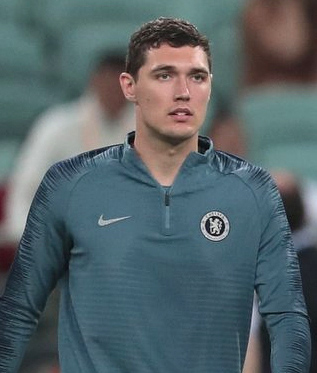
แอนเตรแอส เครสเตินเซิน

| name = แอนเตรแอส เครสเตินเซิน
| image = Andreas Christensen 2019.jpg
| image_size = 250
| caption = เครสเตินเซินขณะเล่นให้กับสโมสรฟุตบอลเชลซี|เชลซีใน ค.ศ. 2019
| fullname = แอนเตรแอส เปิตเกอร์ เครสเตินเซิน
| birth_place = ลีเลอเริด เดนมาร์ก
| height = 1.88 m
| position = กองหลัง|กองหลังตัวกลาง
| currentclub = สโมสรฟุตบอลบาร์เซโลนา|บาร์เซโลนา
| clubnumber = 15
| youthyears1 = 2000–2004
| youthclubs1 = Skjold Birkerød
| youthyears2 = 2004–2012
| youthclubs2 = เปรินปือ
| youthyears3 = 2012–2015
| youthclubs3 = สโมสรฟุตบอลเชลซี|เชลซี
| years1 = 2013–2022
| clubs1 = สโมสรฟุตบอลเชลซี|เชลซี
| caps1 = 161
| goals1 = 2
| years2 = 2015–2017
| clubs2 = → โบรุสซีอาเมินเชินกลัทบัค (ยืมตัว)
| caps2 = 62
| goals2 = 5
| years3 = 2022–
| clubs3 = สโมสรฟุตบอลบาร์เซโลนา|บาร์เซโลนา
| caps3 = 5
| goals3 = 0
| nationalyears1 = 2011–2012
| nationalteam1 = ฟุตบอลทีมชาติเดนมาร์กรุ่นอายุไม่เกิน 16 ปี|เดนมาร์ก อายุไม่เกิน 16 ปี
| nationalcaps1 = 2
| nationalgoals1 = 0
| nationalyears2 = 2011–2012
| nationalteam2 = ฟุตบอลทีมชาติเดนมาร์กรุ่นอายุไม่เกิน 17 ปี|เดนมาร์ก อายุไม่เกิน 17 ปี
| nationalcaps2 = 18
| nationalgoals2 = 5
| nationalyears3 = 2013
| nationalteam3 = ฟุตบอลทีมชาติเดนมาร์กรุ่นอายุไม่เกิน 19 ปี|เดนมาร์ก อายุไม่เกิน 19 ปี
| nationalcaps3 = 2
| nationalgoals3 = 0
| nationalyears4 = 2013–2015
| nationalteam4 = ฟุตบอลทีมชาติเดนมาร์กรุ่นอายุไม่เกิน 21 ปี|เดนมาร์ก อายุไม่เกิน 21 ปี
| nationalcaps4 = 21
| nationalgoals4 = 1
| nationalyears5 = 2015–
| nationalteam5 = ฟุตบอลทีมชาติเดนมาร์ก|เดนมาร์ก
| nationalcaps5 = 59
| nationalgoals5 = 2
แอนเตรแอส เปิตเกอร์ เครสเตินเซิน (; เกิด 10 เมษายน ค.ศ. 1996) เป็นนักฟุตบอลชาวเดนมาร์ก ปัจจุบันลงเล่นตำแหน่งเซ็นเตอร์แบ็กให้กับสโมสรฟุตบอลบาร์เซโลนา|บาร์เซโลนา สโมสรในลาลิกา และฟุตบอลทีมชาติเดนมาร์ก|ทีมชาติเดนมาร์ก
เขาเริ่มต้นอาชีพกับทีมเยาวชนของเปรินปือ ก่อนที่จะย้ายไปสโมสรฟุตบอลเชลซี|เชลซีในวัย 15 ปีเมื่อเดือนกุมภาพันธ์ ค.ศ. 2012 เขาลงเล่นฟุตบอลอาชีพนัดแรกในเดือนตุลาคม ค.ศ. 2014 และในช่วงระหว่าง ค.ศ. 2015–2017 เขาถูกปล่อยยืมตัวให้กับโบรุสซีอาเมินเชินกลัทบัคในบุนเดิสลีกาซึ่งเขาได้ลงเล่น 82 นัดและทำ 7 ประตู เขากลับมายังเชลซีและช่วยให้ทีมชนะเลิศยูฟ่ายูโรปาลีกในฤดูกาล 2018–19 และในฤดูกาล 2020–21 เขาช่วยให้ทีมชนะเลิศสามรายการทั้งยูฟ่าแชมเปียนส์ลีก ยูฟ่าซูเปอร์คัพ และฟุตบอลชิงแชมป์สโมสรโลก|ชิงแชมป์สโมสรโลก เขาหมดสัญญากับเชลซีแล้วจึงย้ายร่วมทีมบาร์เซโลนา ในปี ค.ศ. 2022
เครสเตินเซินลงเล่นทีมชาติชุดใหญ่ครั้งแรกในเดือนมิถุนายน ค.ศ. 2015 เขายังเป็นส่วนหนึ่งของทีมที่แข่งขันฟุตบอลโลก 2018 ที่ประเทศรัสเซีย และในฟุตบอลชิงแชมป์แห่งชาติยุโรป 2020 เขาช่วยให้ทีมผ่านเข้าสู่รอบรองชนะเลิศก่อนแพ้ต่อฟุตบอลทีมชาติอังกฤษ|อังกฤษ
==สโมสรอาชีพ==
===เชลซี===
====ชีวิตช่วงแรก====
ไฟล์:Andreas Christensen.jpg|thumb|upright|เครสเตินเซิน ขณะลงเล่นให้กับสโมสรฟุตบอลเชลซี|เชลซี ในปี ค.ศ. 2013
เครสเตินเซิน เกิดใน Lillerød เทศบาลเมือง Allerød เขาเป็นลูกชายของสเตน เครสเตินเซิน ผู้รักษาประตูของ Brøndby IF เขาเริ่มต้นอาชีพกับ Skjold Birkerød แล้วจึงย้ายร่วมทีม Brøndby เขาใช้เวลาแปดปีที่นี่ เขาได้รับความสนใจจากสโมสรชั้นนำในยุโรป ทั้งสโมสรฟุตบอลอาร์เซนอล|อาร์เซนอล สโมสรฟุตบอลเชลซี|เชลซี สโมสรฟุตบอลแมนเชสเตอร์ซิตี|แมนเชสเตอร์ซิตี สโมสรฟุตบอลไบเอิร์นมิวนิก|ไบเอิร์นมิวนิก ก่อนที่เครสเตินเซิน จะเซ็นสัญญากับเชลซีแบบไร้ค่าตัว ในวันที่ 7 กุมภาพันธ์ ค.ศ. 2012 ในช่วงที่ใกล้จะสิ้นสุดการดำรงตำแหน่งผู้จัดการทีมของอังแดร วีลัช-โบอัช เครสเตินเซิน กล่าวว่า: “ผมเลือกเชลซีเพราะพวกเขาเล่นฟุตบอลในแบบที่ผมชอบ”
เครสเตินเซิน เป็นส่วนหนึ่งของทีมชุดใหญ่ครั้งแรกในเกมสุดท้ายของฤดูกาล สโมสรฟุตบอลเชลซีในฤดูกาล 2012–13|ฤดูกาล 2012–13 ในวันที่ 19 พฤษภาคม ค.ศ. 2013 แต่ไม่ได้ลงเล่น ซึ่งจบลงด้วยการเอาขนะเอฟเวอร์ตัน 2–1 ซึ่งเป็นนัดสุดท้ายในผู้จัดการทีมเชลซีของราฟาเอล เบนิเตซ เขายังเป็นส่วนหนึ่งของทีมชุดใหญ่ในการเดินทางไปสหรัฐ เพื่ออุ่นเครื่องในช่วงก่อนเริ่มฤดูกาล สโมสรฟุตบอลเชลซีในฤดูกาล 2013–14|2013–14 และหลังจากนั้นก็ได้เซ็นสัญญาระดับอาชีพกับสโมสร
====ฤดูกาล 2014–15====
เขาลงเล่นระดับอาชีพของเขาครั้งแรกในวันที่ 28 ตุลาคม ค.ศ. 2014 ในเกมที่ออกไปเยือนสโมสรฟุตบอลชรูส์บรีทาวน์|ชรูส์บรีทาวน์ ช่วยให้เชลซีเอาชนะ 2–1 ในฟุตบอลลีกคัพ ฤดูกาล 2014–15|ฟุตบอลลีกคัพ รอบที่สี่ โดยได้ลงเล่นครบ 90 นาทีในตำแหน่งตำแหน่งผู้เล่นฟุตบอล#ฟุลแบ็ก|แบ็กขวา เครสเตินเซิน ได้ลงเล่นในระดับอาชีพอีกครั้งเมื่อวันที่ 24 มกราคม ค.ศ. 2015 ในนัดที่แพ้ต่อสโมสรฟุตบอลแบรดฟอร์ดซิตี|แบรดฟอร์ดซิตี สโมสรในลีกวัน|ดิวิชันสาม ในเอฟเอคัพ ฤดูกาล 2014–15#รอบสี่|เอฟเอคัพ รอบสี่
แม้ว่าเครสเตินเซินจะไม่ได้ลงเล่นในฟุตบอลลีกคัพ|ลีกคัพอีกเลย แต่เชลซีก็ชนะเลิศรายการนี้หลังเอาชนะสโมสรฟุตบอลทอตนัมฮอตสเปอร์ |ทอตนัมฮอตสเปอร์ 2–0 ในฟุตบอลลีกคัพ 2015 นัดชิงชนะเลิศ|รอบชิงชนะเลิศ ฌูแซ มารียู ผู้จัดการทีมเชลซีในขณะนั้นได้ถูกถามว่าใครคือผู้เล่นยอดเยี่ยมประจำนัดชิงชนะเลิศ เขาตอบว่า "ผู้เล่นยอดเยี่ยมประจำนัดคือ แอนเตรแอส เครสเตินเซิน ที่เล่นได้ดีในเกมกับชรูว์สบิวรีมากกว่า จอห์น เทร์รี (ผู้เล่นยอดเยี่ยมประจำนัดชิงชนะเลิศศ) เพราะเราคือทีม ผมภูมิใจในตัวเขา"
ในวันที่ 13 เมษายน ค.ศ. 2015 เครสเตินเซิน ลงเล่นให้กับเชลซีรุ่นอายุไม่เกิน 19 ปีในรอบชิงชนะเลิศยูฟ่ายูธลีก พบกับสโมสรฟุตบอลชัคตาร์ดอแนตสก์|ชัคตาร์ดอแนตสก์ ที่นียง แม้ว่าเขาจะสกัดบอลเข้าประตูตัวเองในช่วงครึ่งแรก แต่เชลซีก็ยังเอาชนะได้ด้วยคะแนน 3–2 เขาลงเล่นในพรีเมียร์ลีกครั้งแรกในวันที่ 24 พฤษภาคม ในนัดเหย้าที่เอาชนะสโมสรฟุตบอลซันเดอร์แลนด์|ซันเดอร์แลนด์ 3–1 แทนที่ของจอห์น โอบี มิเกล ในนาทีที่ 78 แม้ว่าเครสเตินเซินจะลงเล่นเพียงนัดเดียวตลอดทั้งฤดูกาล แต่มารียูระบุว่าเขาจะได้รับเหรียญจำลองจากสโมสรสำหรับผลงานของเขาในฤดูกาลนี้
===โบรุสซีอาเมินเชินกลัทบัค (ยืมตัว)===
ในงันที่ 10 กรกฎาคม ค.ศ. 2015 เครสเตินเซิน ย้ายร่วมทีมโบรุสซีอาเมินเชินกลัทบัค ด้วยสัญญายืมตัวเป็นเวลาสองปี เขาลงเล่นนัดแรกในวันที่ 10 สิงหาคม ในนัดที่พบกับสโมสรฟุตบอลซังต์ เพาลี|ซังต์ เพาลี ในรอบแรกของเดเอ็ฟเบ-โพคาล ฤดูกาล 2015–16|เดเอ็ฟเบ-โพคาล ซึ่งช่วยให้ทีมเอาชนะ 4–1 5 วันหลังจากนั้น เครสเตินเซิน ได้ลงเล่นในบุนเดิสลีกาเป็นนัดแรก ในนัดที่แพ้ต่อโบรุสซีอาดอร์ทมุนท์ 4–0 ที่เว็สท์ฟาเลินชตาดีอ็อน ในวันที่ 1 ตุลาคม เขายังได้ลงเล่นในยูฟ่าแชมเปียนส์ลีกเป็นครั้งแรกในยูฟ่าแชมเปียนส์ลีก ฤดูกาล 2015–16 รอบแบ่งกลุ่ม|รอบแบ่งกลุ่มนัดเหย้ากับแมนเชสเตอร์ซิตี โดยได้ลงเล่นเป็นตัวจริงตลอดทั้งนัดซึ่งทีมแพ้ไปด้วยคะแนน 1–2 #15 Andreas Chirstensen transfermarkt เขาทำประตูแรกของเขาในระดับอาชีพได้เมื่อวันที่ 5 กุมภาพันธ์ ค.ศ. 2016 ในนัดที่เอาชนะเอ็สเฟา แวร์เดอร์เบรเมิน|แวร์เดอร์เบรเมิน 5–1 ที่โบรุสซีอา-พาร์ค
หลังฤดูกาลแรกที่น่าประทับใจ เครสเตินเซิน ได้รับการออกเสียงรับเลือกให้เป็นนักเตะยอดเยี่ยมประจำฤดูกาล แทนที่ตำแหน่งเดิมของกรานิต จากา กัปตัน (ฟุตบอล)|กัปตันของทีม เมินเชินกลัทบัค ได้พยายามหลายครั้งในการพยายามนำตัวเขาเข้าสู่ทีมเป็นการถาวรในช่วงฤดูร้อนปี ค.ศ. 2016 โดยมีรายงานว่าเชลซีปฏิเสธการเสนอราคา 14.25 ล้านปอนด์จากกลัทบัค
ในยูฟ่ายูโรปาลีก ฤดูกาล 2016–17 ในนัดที่สองของรอบ 32 ทีมสุดท้าย เครสเตินเซิน ทำประตูชัยช่วยให้ทีมเอาชนะสโมสรฟุตบอลฟีออเรนตีนา|ฟีออเรนตีนา 4–2 ทำให้ทีมผ่านเข้ารอบด้วยผลรวมสองนัด 4–3 เขาทำประตูได้อีกครั้งในรอบถัดไปนัดที่สองซึ่งเป็นนัดเหย้าพบกับสโมสรฟุตบอลชัลเคอ 04|ชัลเคอ 04 แต่แพ้ไปด้วยกฎประตูทีมเยือนหลังจากเสมอกัน 3–3
===กลับสู่เชลซี===
====ฤดูกาล 2017–18====
ไฟล์:ACvsQarabag17.png|thumb|upright|เครสเตินเซิน ขณะลงเล่นให้กับสโมสรฟุตบอลเชลซี|เชลซีในปี ค.ศ. 2017
ในวันที่ 12 สิงหาคม ค.ศ. 2017 เครสเตินเซิน ลงเล่นให้กับเชลซีเป็นครั้งแรก หลังจากกลับจาการยืมตัวสองปีที่เยอรมนี หลังถูกเปลี่ยนตัวลงมาแทนเฌเรมิเอ โบกา เพื่อมาลงเล่นในตำแหน่งของแกรี เคฮิลล์ กัปตัน (ฟุตบอล)|กัปตันของทีมที่ถูกไล่ออก ในนัดแรกของพรีเมียร์ลีกที่เชลซีแพ้ต่อสโมสรฟุตบอลเบิร์นลีย์|เบิร์นลีย์ 3–2 แปดวันหลังจากนั้น เขาได้ลงเล่นเป็นตัวจริงในพรีเมียร์ลีกครั้งแรกในนัดที่เอาชนะสโมสรฟุตบอลทอตนัมฮอตสเปอร์|ทอตนัมฮอตสเปอร์ 2–1 ที่สนามกีฬาเวมบลีย์|เวมบลีย์ ในวันที่ 9 มกราคม ค.ศ. 2018 เครสเตินเซิน ได้ต่อสัญญาฉบับใหม่เป็นเวลาสีปีครึ่งกับเชลซีซึ่งจะสิ้นสุดในฤดูร้อนปี ค.ศ. 2022 เขาสร้างผลงานให้เป็นที่ยอมรับในทีมชุดใหญ่ โดยลงเล่น 40 นัดให้กับสิงโตน้ำเงินครามในฤดูกาล 2017–18 รวมทั้งลงเล่น 3 นัดซึ่งช่วยให้ชนะเลิศเอฟเอคัพ อย่างไรก็ตาม เขาได้รับบาดเจ็บทำให้ไม่ได้มีส่วนร่วมในรอบชิงชนะเลิศ ก่อนที่ฤดูกาลจะสิ้นสุด เขาได้รับรางวัลผู้เล่นเยาวชนยอดเยี่ยมของสโมสร
====ฤดูกาล 2018–19====
เมารีซีโอ ซาร์รี ผู้จัดการทีมคนใหม่ มักเลือกที่จะจับคู่เซ็นเตอร์แบ็กเป็นดาวิด ลุยซ์ และอันโทนีโอ รือดีเกอร์ ทำให้ในเดือนกุมภาพันธ์ ค.ศ. 2019 เครสเตินเซิน ได้ลงเล่นเพียง 15 นัดตลอดทั้งฤดูกาล และได้ลงเล่นในลีก 2 นัดเท่านั้น อย่างไรก็ตาม เขาไม่ต้องการออกจากสโมสร แต่ก็ยังได้โอกาสลงเล่นตลอดทั้งนัดในรอบชิงชนะเลิศยูฟ่ายูโรปาลีก กับอาร์เซนอล ที่ประเทศอาเซอร์ไบจาน เครสเตินเซิน ช่วยให้ทีมเอาชนะ 4–1 ทำให้เขากลายเป็นผู้เล่นคนแรกที่ชนะเลิศทั้งยูฟ่ายูธลีก และยูฟ่ายูโรปาลีก
====ฤดูกาล 2019–20====
หลังเชลซีชนะเลิศแชมเปียนส์ลีก ทำให้พวกเขาได้ลงเล่นยูฟ่าซูเปอร์คัพ 2019 ในวันที่ 14 สิงหาคม โดยเครสเตินเซินได้ลงเล่นเป็นตัวจริง ซึ่งเชลซีแพ้การดวลลูกโทษต่อลิเวอร์พูล 7–6 หลังเสมอกันใน 120 นาที 0–0Liverpool 2-2 Chelsea (5-4 on pens): Uefa Super Cup player ratings เขียนเมื่อ 15 สิงหาคม ค.ศ. 2019 โดย Marcus Christenson เขาได้ลงเล่น 28 นัดในทุกรายการ รวมถึงในเอฟเอคัพ รอบชิงชนะเลิศ 2020|รอบชิงชนะเลิศเอฟเอคัพในวันที่ 1 สิงหาคม ค.ศ. 2020 โดยเครสเตินเซินลงเล่นเป็นตัวสำรองในนาทีที่ 35 แทนที่เซซาร์ อัซปิลิกูเอตา แต่เชลซีแพ้ให้กับอาร์เซนอล 2–1 ที่สนามกีฬาเวมบลีย์|เวมบลีย์ FA Cup final match report: Chelsea 1 Arsenal 2 chelseafc.com เขียนเมื่อ 2 สิงหาคม ค.ศ. 2020
====ฤดูกาล 2020–21====
ในวันที่ 29 พฤศภาคม ค.ศ. 2021 เครสเตินเซิน ได้ลงเล่นในยูฟ่าแชมเปียนส์ลีก นัดชิงชนะเลิศ 2021|รอบชิงชนะเลิศ ยูฟ่าแชมเปียนส์ลีก กับสโมสรฟุตบอลแมนเชสเตอร์ซิตี|แมนเชสเตอร์ซิตี ที่โปร์ตู หลังถูกเปลี่ยนตัวลงมาแทนชียากู ซิลวา ซึ่งได้รับบาดเจ็บในนาทีที่ 39 เขาช่วยให้ทีมชนะเลิศด้วยผลคะแนน 1–0 นับเป็นการชนะเลิศรายการนี้ครั้งแรกของเขา
====ฤดูกาล 2021–22====
หลังเชลซีชนะเลิศแชมเปียนส์ลีก ทำให้ได้สิทธิ์แข่งขันยูฟ่าซูเปอร์คัพ 2021 กับสโมสรฟุตบอลบิยาร์เรอัล|บิยาร์เรอัล ในวันที่ 11 สิงหาคม ซึ่งเครสเตินเซินได้ลงเล่นเป็นตัวสำรองหลังเปลี่ยนตัวลงมาแทนกูร์ต ซูมา ในนาทีที่ 66 ช่วยให้ทีมเอาชนะในช่วงการดวลลูกโทษ (ฟุตบอล)|ดวลลูกโทษ 6–5 หลังเสมอกันใน 120 นาที 1–1 Chelsea-Villarreal | UEFA Super Cup 2020/21 uefa.com ในวันที่ 20 ตุลาคม ค.ศ. 2021 เครสเตินเซิน ทำประตูแรกให้กับเชลซีได้ในนัดที่เอาชนะมัลเมอ เอฟเอฟ 4–0 ที่สนามกีฬาสแตมฟอร์ดบริดจ์|สแตมฟอร์ดบริดจ์ ในยูฟ่าแชมเปียนส์ลีก ฤดูกาล 2021–22#รอบแบ่งกลุ่ม|รอบแบ่งกลุ่มของยูฟ่าแชมเปียนส์ลีก
ในเดือนกุมภาพันธ์ ค.ศ. 2022 เชลซี ได้ลงแข่งขันฟุตบอลชิงแชมป์สโมสรโลก 2021 ที่ประเทศกาตาร์ เขาได้ลงเล่นเป็นตัวจริงทั้งสองนัดที่เชลซีแข่งขัน รวมถึงฟุตบอลชิงแชมป์สโมสรโลก 2021 รอบชิงชนะเลิศ|รอบชิงชนะเลิศกับโซซีเยดาจีอิสโปร์ชีวาปัลเมย์รัส|ปัลเมย์รัส ช่วยให้ทีมเอาชนะ 2–1 นับเป็นการชนะเลิศฟุตบอลชิงแชมป์สโมสรโลก|ชิงแชมป์สโมสรโลกเป็นครั้งแรกของเชลซี และเครสเตินเซิน Christensen: Ten years a Blue and targeting gold badge on shirt 08 February 2022 Chelseafc.com
=== บาร์เซโลนา ===
หลังสัญญากับเชลซีสิ้นสุดลง ในวันที่ 7 สิงหาคม ค.ศ. 2022 เครสเตินเซิน ได้ย้ายร่วมทีมสโมสรฟุตบอลบาร์เซโลนา|บาร์เซโลนา ด้วยสัญญาสี่ปี โดยมีค่าฉีกสัญญา 500 ล้านยูโร ในวันที่ 13 สิงหาคม เขาลงเล่นนัดแรกให้กับสโมสรตั้งแต่นัดแรกของลาลิกา ฤดูกาล 2022–23|ฤดูกาลลาลิกา ซึ่งเสมอกับราโยบาเยกาโน 0–0 โดยลงเล่นในตำแหน่งเซ็นเตอร์แบ็กคู่กับเอริก การ์ซิอา
==ระดับทีมชาติ==
ในวันที่ 8 มิถุนายน ค.ศ. 2015 เครสเตินเซิน ได้ประเดิมสนามกับทีมชาติเดนมาร์กชุดใหญ่ครั้งแรก ในเกมกระชับมิตรที่เอาชนะฟุตบอลทีมชาติมอนเตเนโกร|มอนเตเนโกร ที่สนามกีฬาวีบอร์ก หลังถูกเปลี่ยนตัวลงมาแทนพีแยร์-เอมิล ฮอยปีแยร์ในนาทีที่ 69 ในวันที่ 24 มีนาคม ค.ศ. 2016 เครสเตินเซินได้ลงเล่นเป็นตัวจริงนัดแรก และยังลงเล่นจนครบ 90 นาทีในเกมกระชับมิตรที่เอาชนะฟุตบอลทีมชาติไอซ์แลนด์|สาธารณรัฐไอซ์แลนด์ 2–1 เอ็มซีเอชอารีนา
เครสเตินเซิน ได้ลงเล่นหกนัดในฟุตบอลโลก 2018 รอบคัดเลือก ซึ่งช่วยให้เดนมาร์กผ่านเข้ารอบ รวมถึงในวันที่ 14 พฤศจิกายน ค.ศ. 2017 ซึ่งเขาทำประตูแรกให้กับทีมชาติของเขาได้ในนัดที่สองของฟุตบอลโลก 2018 รอบคัดเลือก โซนยุโรป – รอบที่ 2|รอบเพลย์-ออฟเพื่อตัดสินหาทีมเดียวที่จะผ่านเข้ารอบสุดท้าย เป็นประตูตีเสมอฟุตบอลทีมชาติสาธารณรัฐไอร์แลนด์|สาธารณรัฐไอร์แลนด์ ก่อนที่เดนมาร์กจะแซงเอาชนะ 5–1 ออเก ฮาราได ได้เรียกเขาให้เป็นส่วนหนึ่งของทีมในฟุตบอลโลก 2018|รอบสุดท้าย ที่ประเทศรัสเซีย เขาลงเล่นร่วมกับซีโมน แคร์ ในตำแหน่งเซ็นเตอร์แบ็ก แต่ได้เล่นในตำแหน่งกองกลางตัวรับในเกมสุดท้ายของรอบแบ่งกลุ่มกับฝรั่งเศส รวมถึงฟุตบอลโลก 2018 รอบแพ้คัดออก#รอบ 16 ทีมสุดท้าย|ในรอบ 16 ทีมสุดท้ายกับฟุตบอลทีมชาติโครเอเชีย|โครเอเชีย เพื่อต่อสู้กับความแข็งแกร่งของคู่แข่งในจุดนี้ เดนมาร์กขึ้นนำตั้งแต่นาทีแรกของนัด แต่ในนาทีที่สี่ ซีโมน แคร์ ได้สกัดบอลมาโดนตัวเขากระดอนไปหามาริออ มันจูกิชทำประตูตีเสมอได้ซึ่งนำไปสู่ชัยชนะของโครเอเชียในช่วงการดวลลูกโทษ (ฟุตบอล)|ดวลลูกโทษ
เครสเตินเซิน เป็นหนึ่งในผู้เล่นคนสำคัญของเดนมาร์ก ระหว่างฟุตบอลชิงแชมป์แห่งชาติยุโรป 2020 ซึ่งพวกเขาประสบความสำเร็จอย่างมาก โดยเขาได้ลงเล่นครบทั้งหกนัด ในวันที่ 21 มิถุนายน ค.ศ. 2021 เครสเตินเซิน ทำประตูจากระยะไกลได้ในนัดที่เอาชนะฟุตบอลทีมชาติรัสเซีย|รัสเซีย 4–1 ซึ่งช่วยให้เดนมาร์กผ่านเข้าสู่ฟุตบอลชิงแชมป์แห่งชาติยุโรป 2020 รอบแพ้คัดออก|รอบแพ้คัดออกของการแข่งขัน หลังจากพวกเขาเอาชนะทั้งฟุตบอลทีมชาติเวลส์|เวลส์ และฟุตบอลทีมชาติสาธารณรัฐเช็ก|สาธารณรัฐเช็กได้สำเร็จ เดนมาร์ก ได้พ่ายแพ้ในรอบรองชนะเลิศต่อฟุตบอลทีมชาติอังกฤษ|อังกฤษ ในช่วงต่อเวลาพิเศษ 2–1 ที่สนามกีฬาเวมบลีย์
ในวันที่ 7 พฤศจิกายน ค.ศ. 2022 ได้มีการประกาศว่า เครสเตินเซิน ได้รับเลือกจากคัสเปอร์ ยูลมันให้เป็น 1 ใน 26 นักเตะของทีมชาติเดนมาร์กสำหรับลงแข่งขันในฟุตบอลโลก 2022 ที่ประเทศกาตาร์ Denmark World Cup 2022 squad list, fixtures and latest odds telegraph.co.uk เขียนโดย Ewan Somerville เขียนและ Christensen in Denmark World Cup squad FCBarcelona.com 8 พฤศจิกายน ค.ศ. 2022
==เกียรติประวัติ==
เชลซี (เยาวชน)
*เอฟเอยูธคัพ: เอฟเอยูธคัพ ฤดูกาล 2013–14|2013–14
*ยูฟ่ายูธคัพ: ยูฟ่ายูธคัพ ฤดูกาล 2014–15|2014–15
เชลซี
*ยูฟาแชมเปียนส์ลีก: ยูฟาแชมเปียนส์ลีก ฤดูกาล 2020–21|2020–21
*ยูฟ่ายูโรปาลีก: ยูฟ่า2018–19 UEFA Europa League|2018–19
*ยูฟ่าซูเปอร์คัพ: ยูฟ่าซูเปอร์คัพ 2021|2021
*ฟุตบอลชิงแชมป์สโมสรโลก: ฟุตบอลชิงแชมป์สโมสรโลก 2021|2021
*เอฟเอคัพ รองชนะเลิศ: เอฟเอคัพ ฤดูกาล 2019–20|2019–20
*อีเอฟแอลคัพ รองชนะเลิศ: อีเอฟแอลคัพ ฤดูกาล 2018–19|2018–19
ส่วนบุคคล
*รางวัลนักเตะเดนมาร์กแห่งปี: 2015 DFA: AC Snuppede Årets Talent (Danish), DFA: Dansk Fodbold Award (Danish) ,
*ผู้เล่นยอดเยี่ยมแห่งปีของโบรุสซีอาเมินเชินกลัทบัค: โบรุสซีอาเมินเชินกลัทบัคในฤดูกาล 2015–16|2015–16 |Andreas Christensen vinder hæder i Gladbach (Danish),
*ผู้เล่นยอดเยี่ยมประจำฤดูกาลของสโมสรฟุตบอลเชลซี|เชลซี: สโมสรฟุตบอลเชลซีในฤดูกาล 2017–18|2017–18
== อ้างอิง ==
== แหล่งข้อมูลอื่น ==
* โปรไฟล์ ที่เว็บไซต์สโมสรฟุตบอลเชลซี
* โปรไฟล์ ที่เว็บไซต์สหภาพฟุตบอลเดนมาร์ก
*
*
Navboxes
| title = ทีมชาติเดนมาร์ก
| bg = #E11B22
| fg = white
| bordercolor = #AC181E
หมวดหมู่:นักฟุตบอลชาวเดนมาร์ก
หมวดหมู่:นักฟุตบอลทีมชาติเดนมาร์ก
หมวดหมู่:กองหลังฟุตบอล
หมวดหมู่:ผู้เล่นสโมสรฟุตบอลเชลซี
หมวดหมู่:ผู้เล่นโบรุสซีอาเมินเชินกลัทบัค
หมวดหมู่:ผู้เล่นสโมสรฟุตบอลบาร์เซโลนา
หมวดหมู่:ผู้เล่นในลาลิกา
หมวดหมู่:ผู้เล่นในพรีเมียร์ลีก
หมวดหมู่:ผู้เล่นในบุนเดิสลีกา
หมวดหมู่:ผู้เล่นในฟุตบอลโลก 2018
หมวดหมู่:ผู้เล่นในฟุตบอลชิงแชมป์แห่งชาติยุโรป 2020
หมวดหมู่:ผู้เล่นในฟุตบอลโลก 2022
หมวดหมู่:ผู้เล่นในชุดชนะเลิศยูฟ่าแชมเปียนส์ลีก
หมวดหมู่:ผู้เล่นในชุดชนะเลิศยูฟ่ายูโรปาลีก
หมวดหมู่:ผู้เล่นในฟุตบอลชิงแชมป์แห่งชาติยุโรป 2024